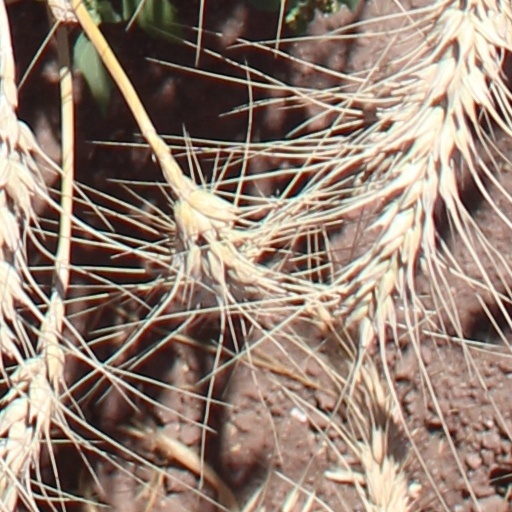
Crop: wheat